Cochin University of Science and Technology

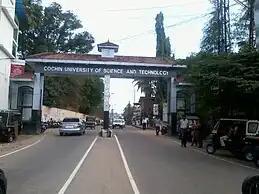

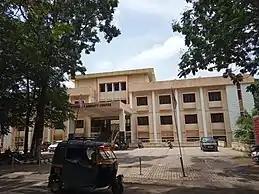

Cochin University of Science and Technology (CUSAT) is a state government-owned autonomous university in Kochi, Kerala, India. It was founded in 1971 and has three campuses: two in Kochi (Kalamassery and Ernakulam) and one in Kuttanad, Alappuzha, inland.